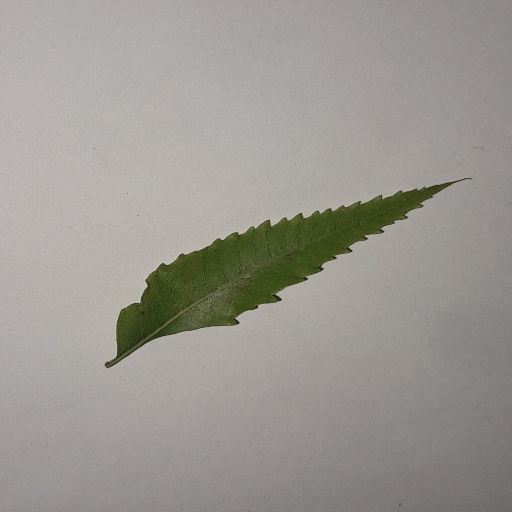
Species: Neem
Leaf condition: Yellow Leaf